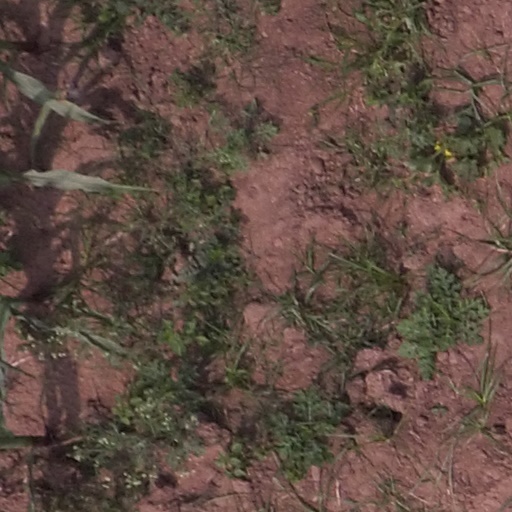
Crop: maize; corn